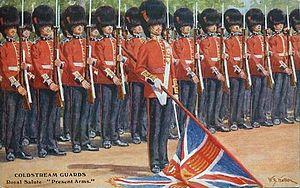
La Household Division est un corps militaire constitué par les régiments de la garde royale britannique.
Les unités des Guards britanniques pendant la Seconde Guerre mondiale sont l'ensemble des unités militaires constituées par les personnels issus de la Household Division, la Garde britannique.